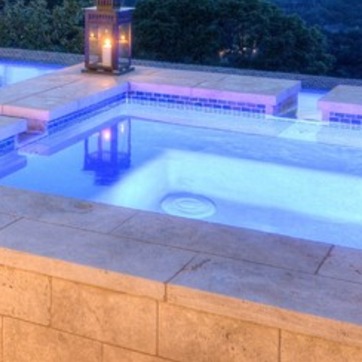
Material: water